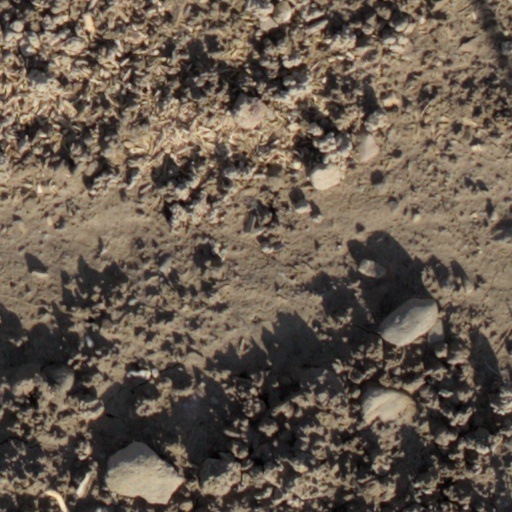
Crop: wheat